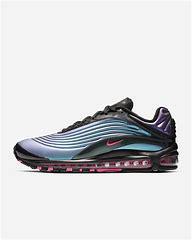
Brand: Nike
Model: Air Max Deluxe